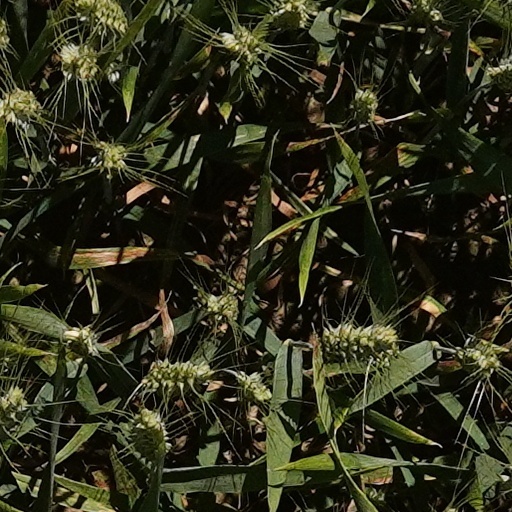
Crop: wheat